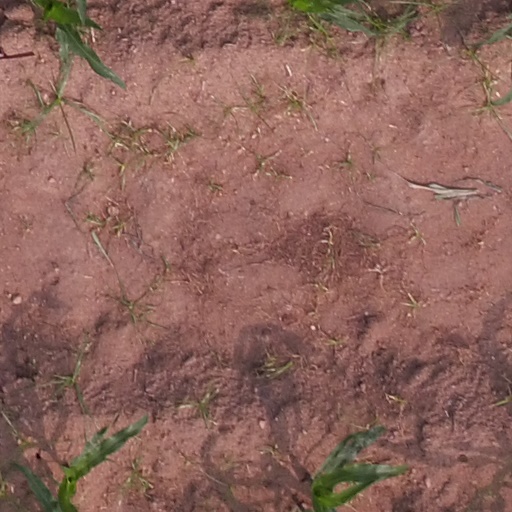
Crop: maize; corn